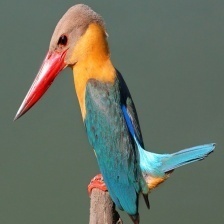
Species: STORK BILLED KINGFISHER
Scientific name: PELARGOPSIS CAPENSIS